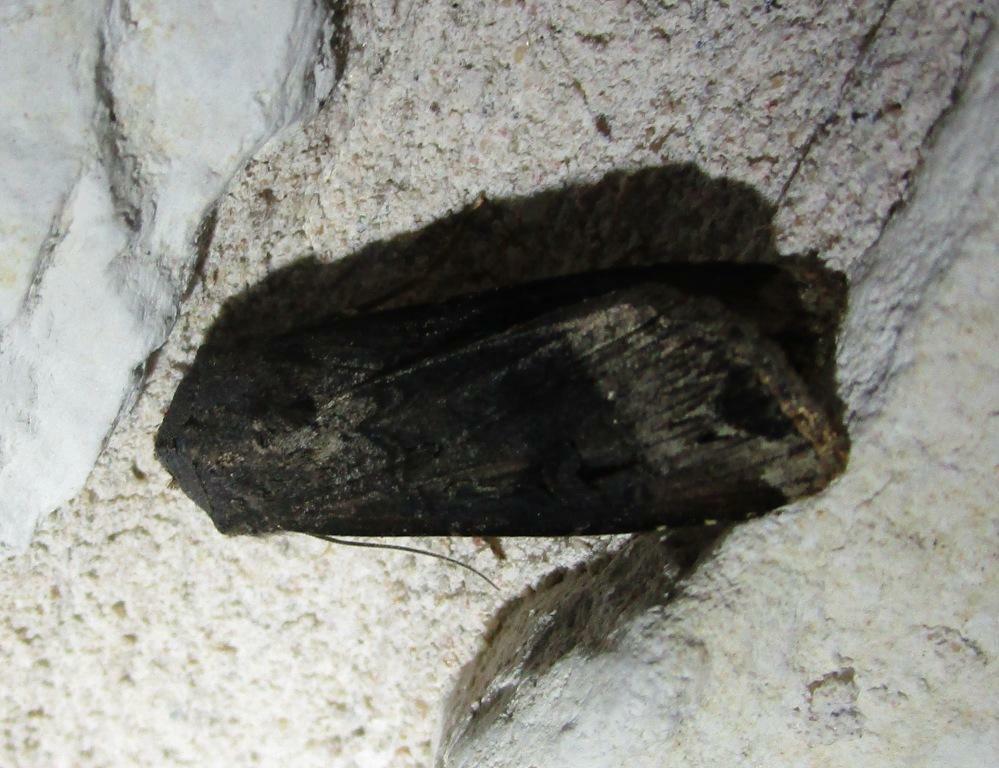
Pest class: cutworms